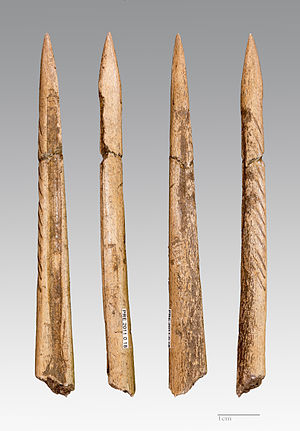
Madeleinekultur / Tidlig Madeleinekultur / Livsform
Spydspidser af rensdyrhorn fra mellemste Madeleinetid (12.000–15.000 år gamle), fundne i Saint-Antonin-Noble-Val i Frankrig.
Madeleinekulturen er benævnelsen for den eksistensform, der i Weichsel-istidens sidste faser ca. 17.000-11.000 f.Kr. bredte sig ud over det mellemeuropæiske område nord for Alperne.